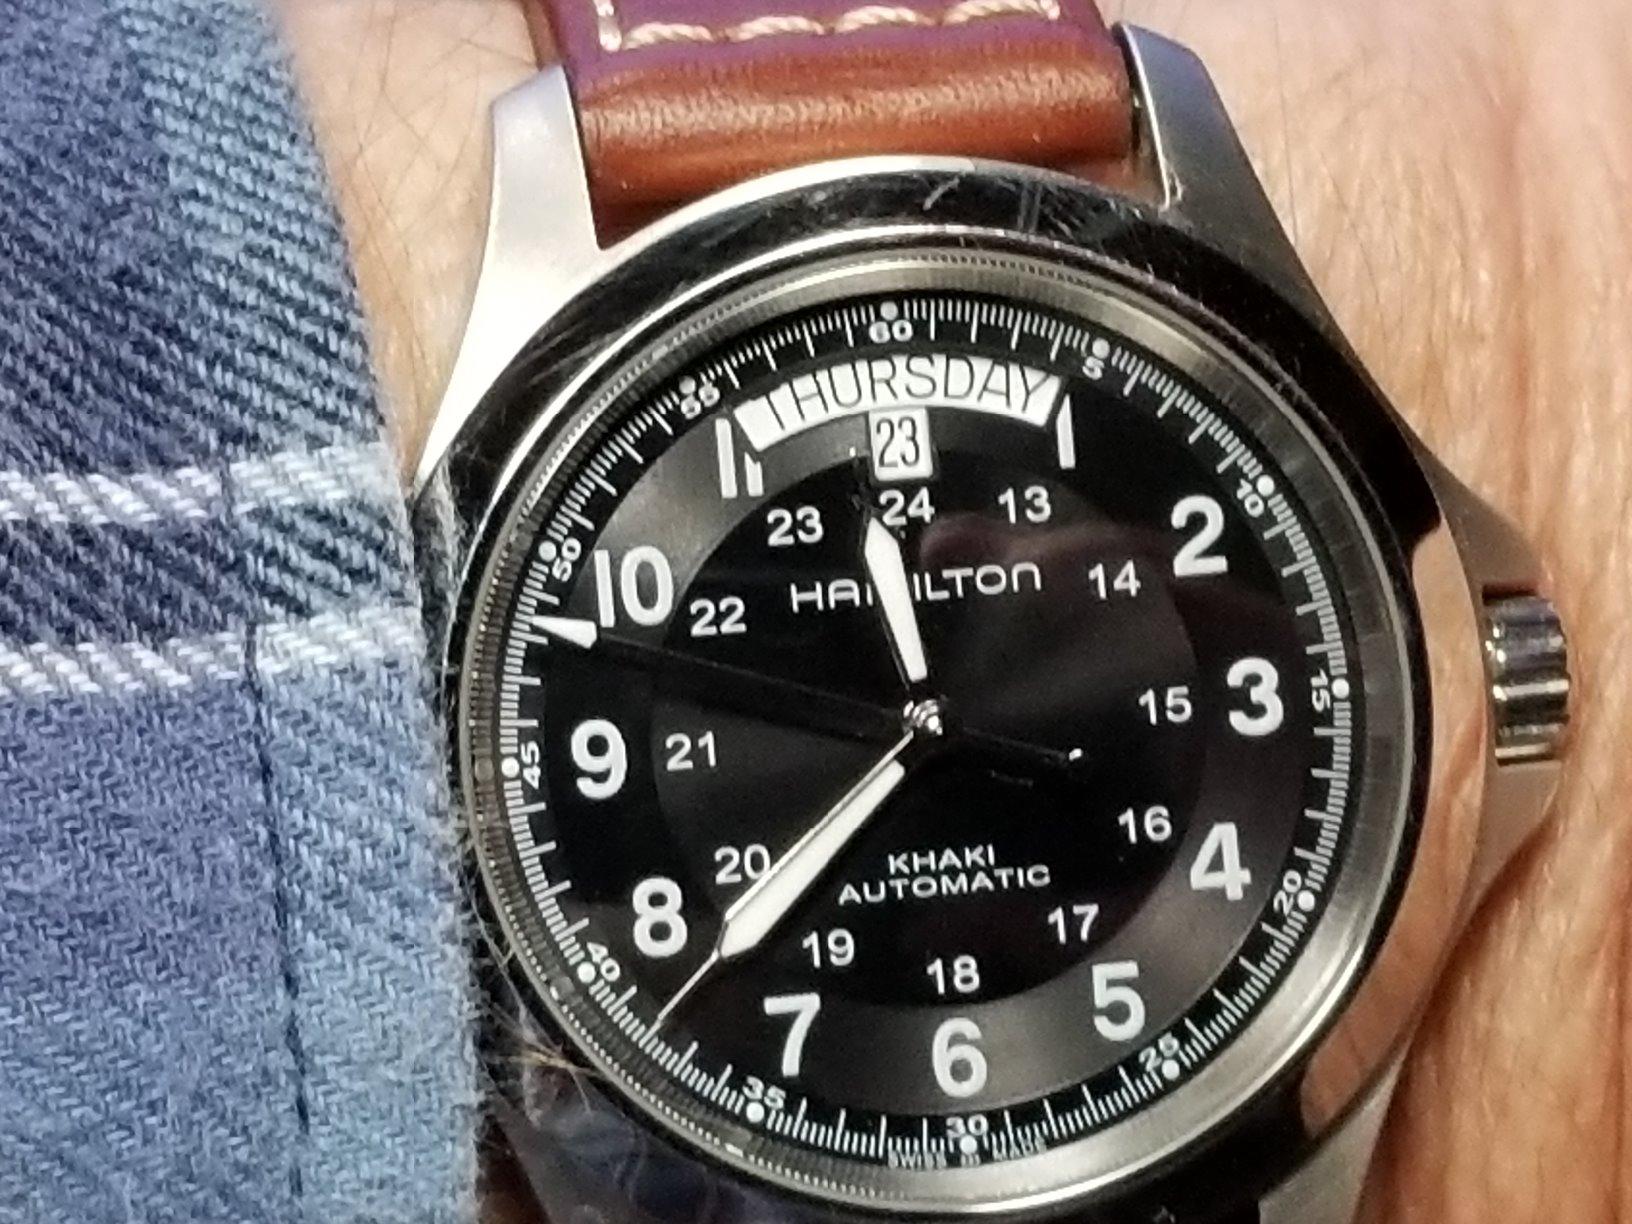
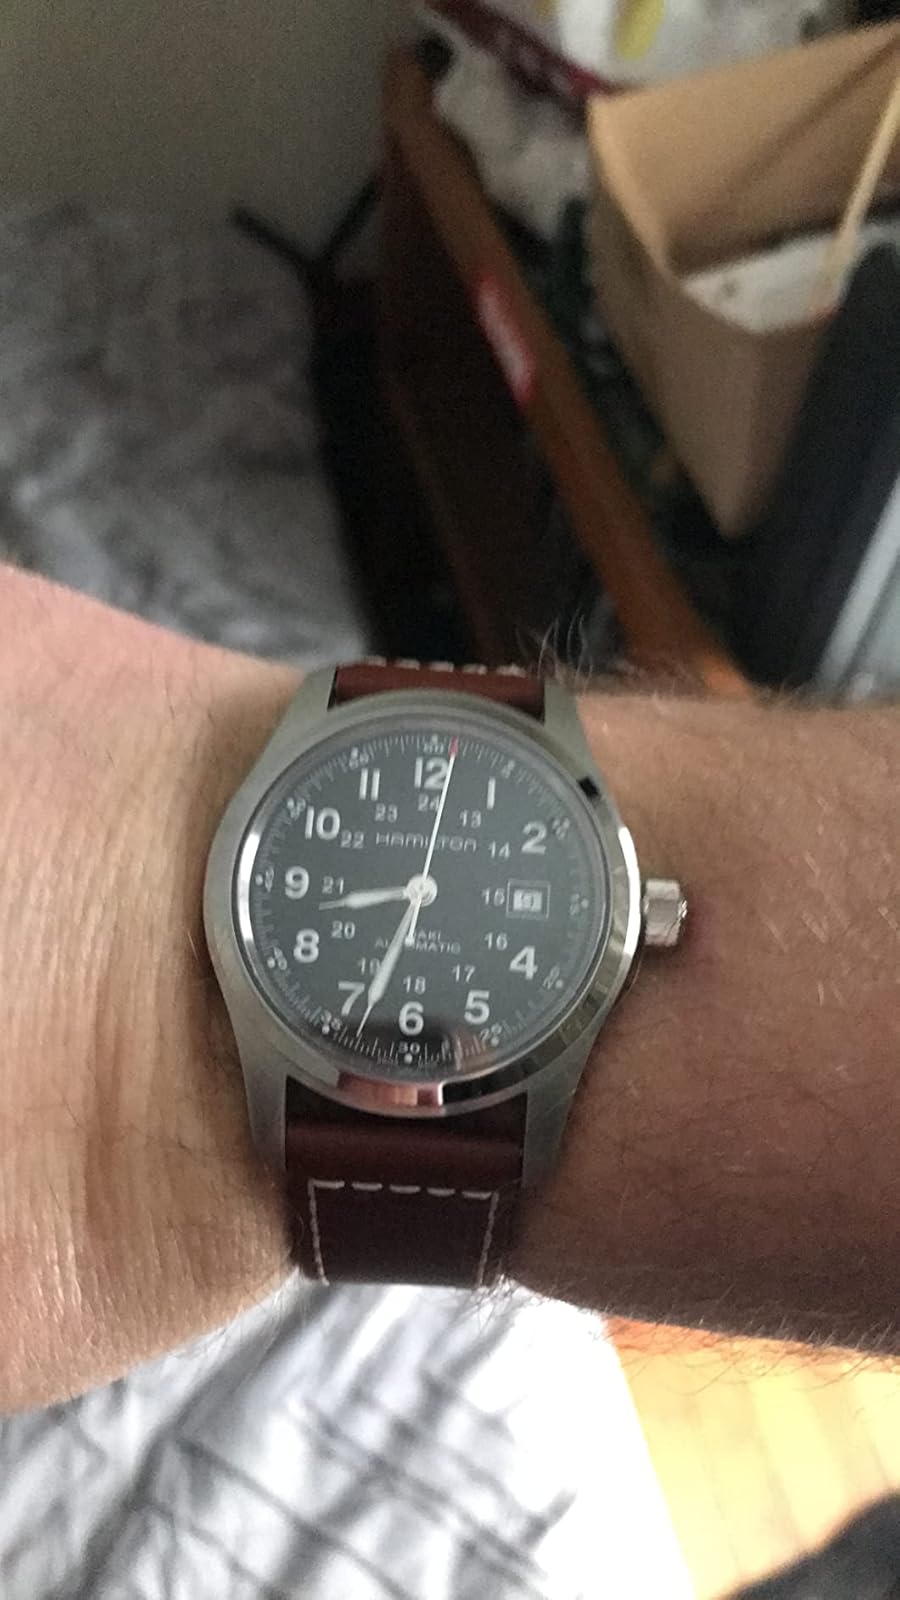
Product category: accessories_watch
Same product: no